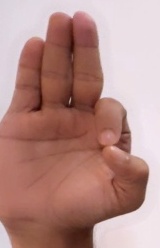
ASL sign: F